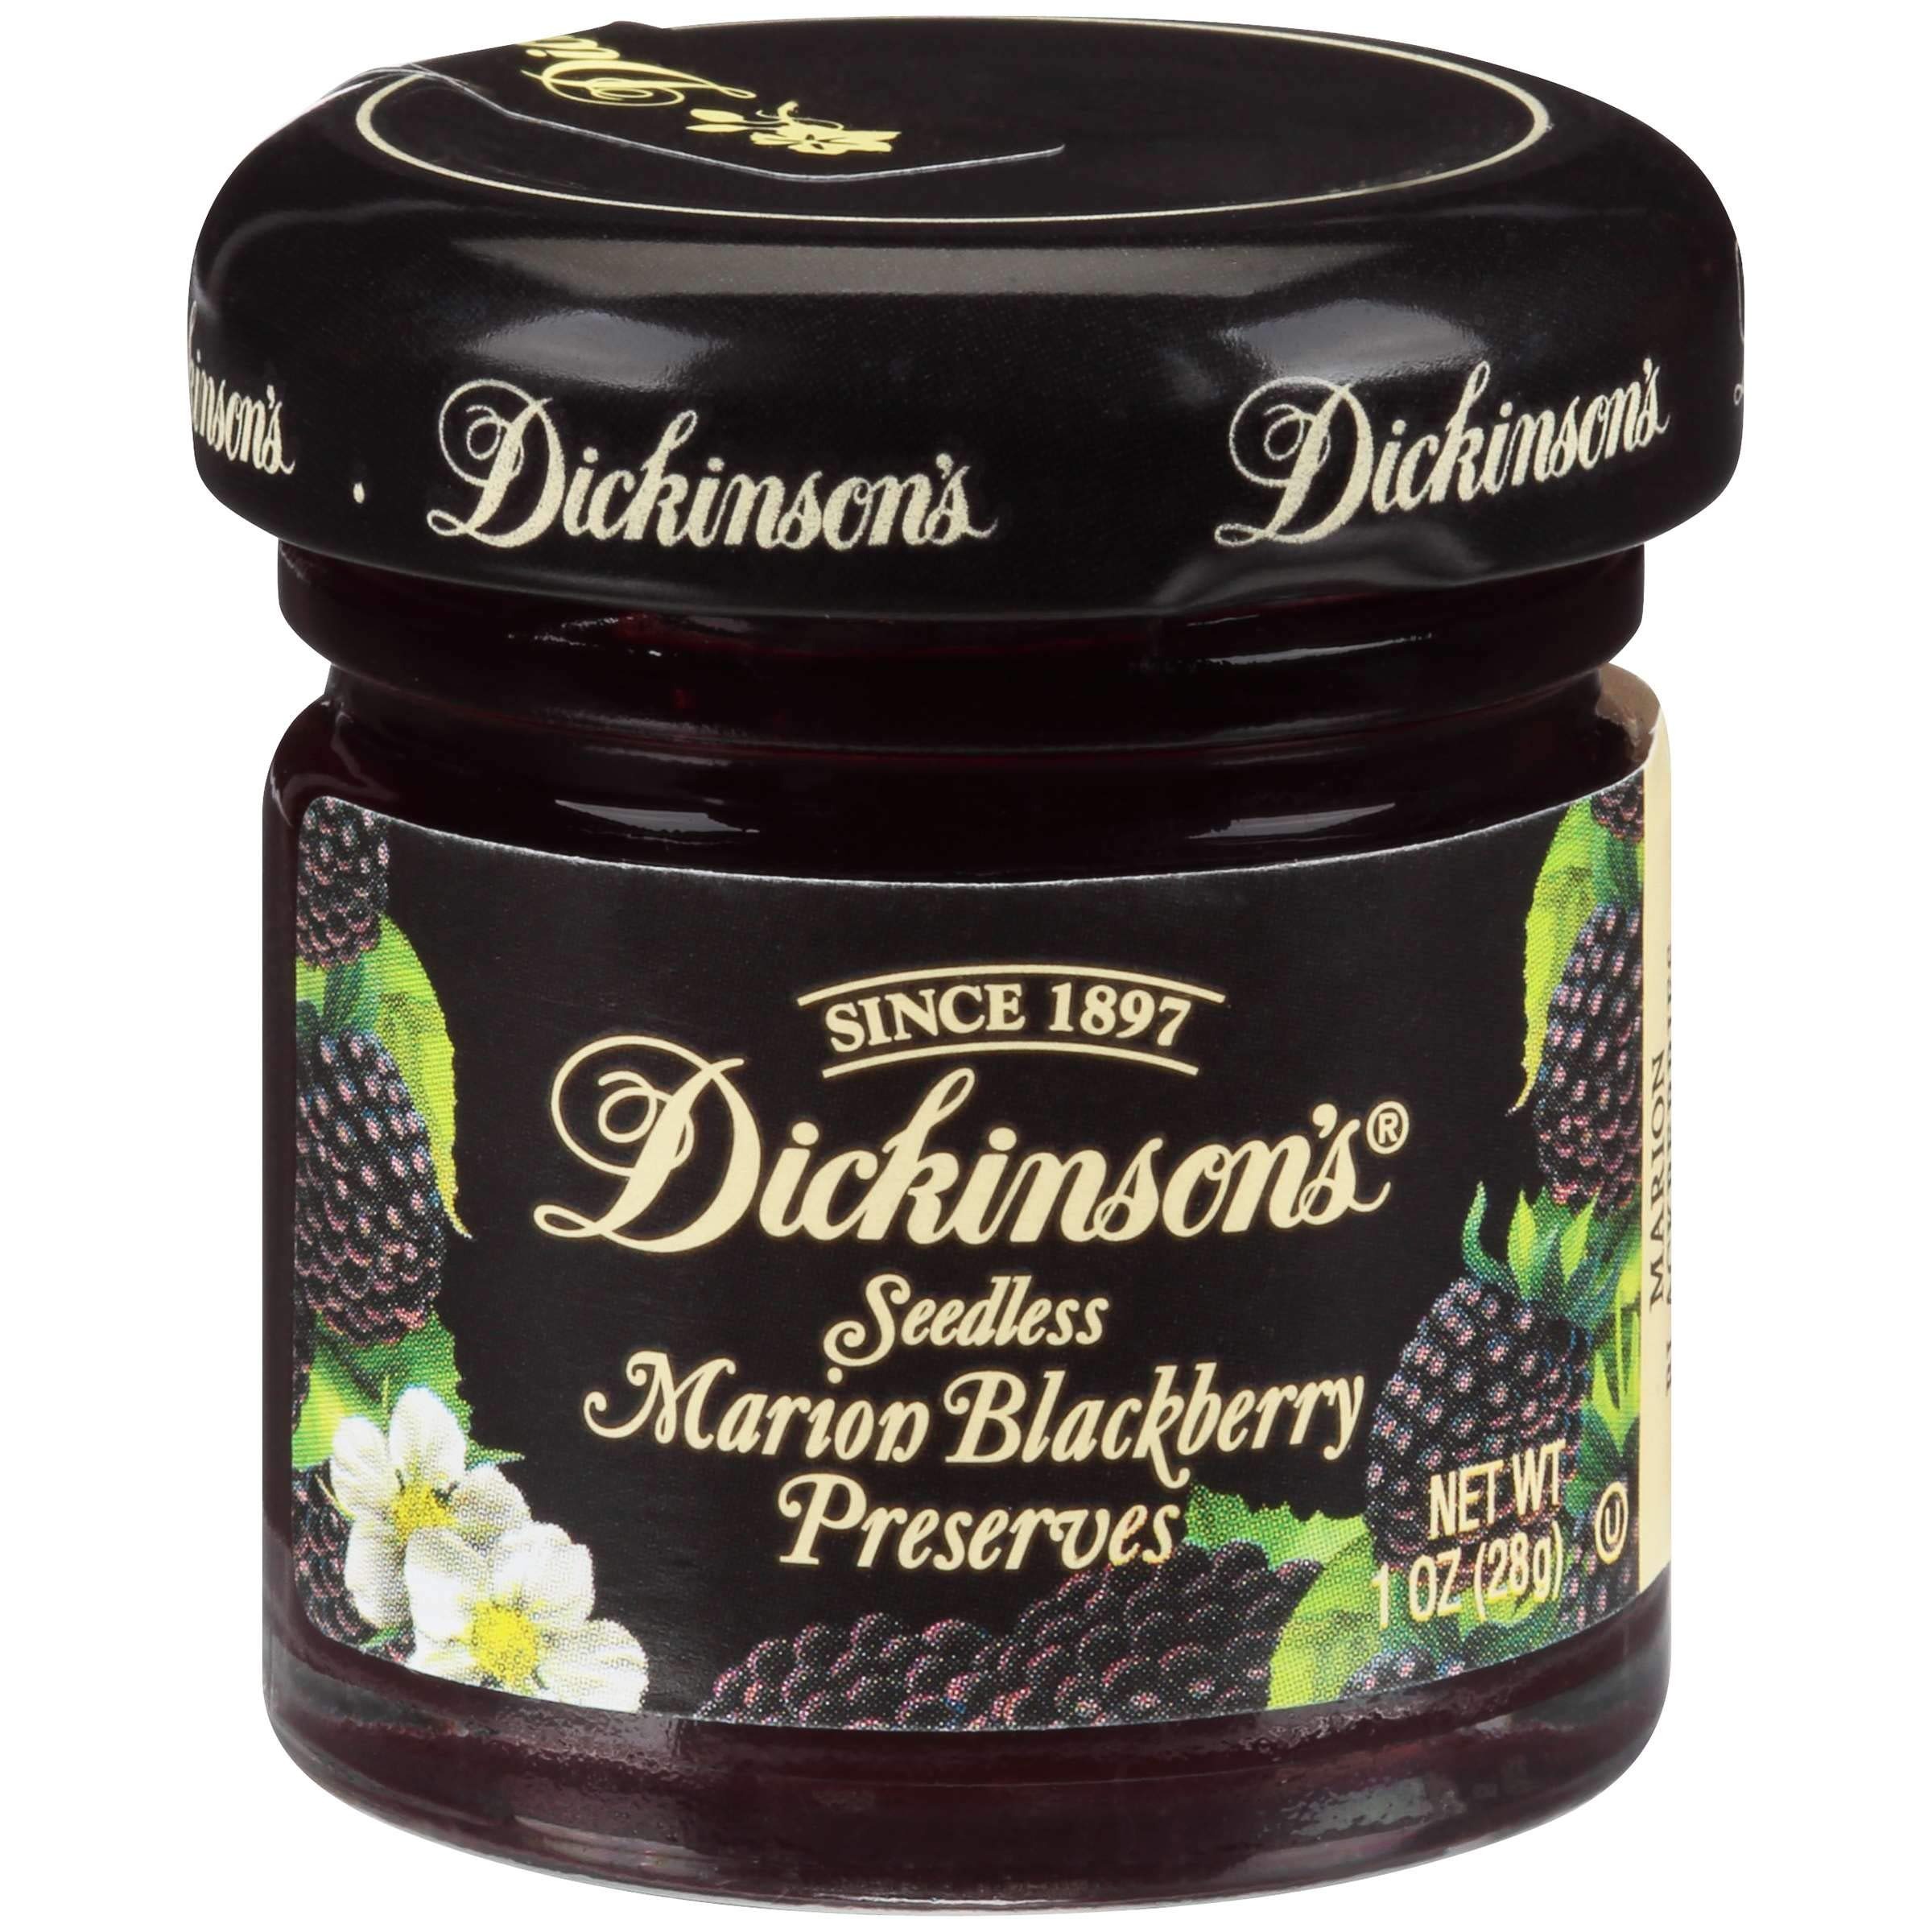
Item Name: Dickinson Seedless Blackberry Preserves in Glass, 1 Ounce -- 72 per case.
Value: 72.0
Unit: Count

Price: 108.66